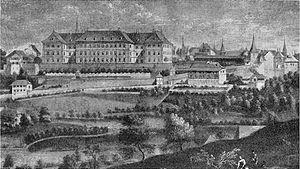
L'Hôpital de l'Île également connu sous le nom de Hôpital universitaire de Berne, en allemand Inselspital ou Universitätsspital Bern, est un important Centre hospitalier universitaire suisse situé à Berne. L'hôpital est lié par un contrat d'état avec le Canton de Berne en ce qui concerne la santé publique.
La liste représente les territoires de la ville et république de Berne jusqu'en 1798.